List of mountain peaks of Missouri

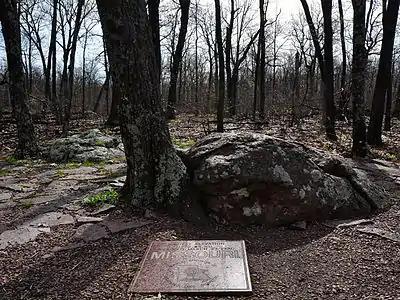
The highest natural point in the U.S. state of Missouri, Taum Sauk Mountain at 1,772 feet above sea level.

This article comprises three sortable tables of the significant mountain peaks of Missouri. This article defines a significant mountain peak as a summit with at least of topographic prominence, and a major summit as a summit with at least of topographic prominence. All summits in this article have at least 100 meters of topographic prominence. An ultra-prominent summit is a summit with at least of topographic prominence.